Society of Serbian Letters

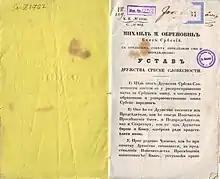
The first page of the Constitution of the Society of Serbian Literature

Right at the beginning, the Society tried to solve the then still unresolved issue of spelling and adopted an alphabet of 35 letters. The work was interrupted in August 1842, due to riots in the country, and resumed only in August 1844. Since then, the Society has been working on the "Linguistic Dictionary" and school textbooks, but soon stopped working on the dictionary, especially because of the protest Vuk Karadžić. After that, the Society worked on collecting historical data and articles, reviewed various works of its members, gave them to members to make a school book.